Bob Martin (comedian)

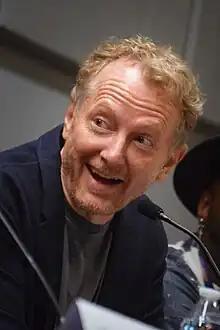
Martin in 2023

Robert Martin (born December 8, 1962) is a Canadian television and musical theatre actor and librettist.